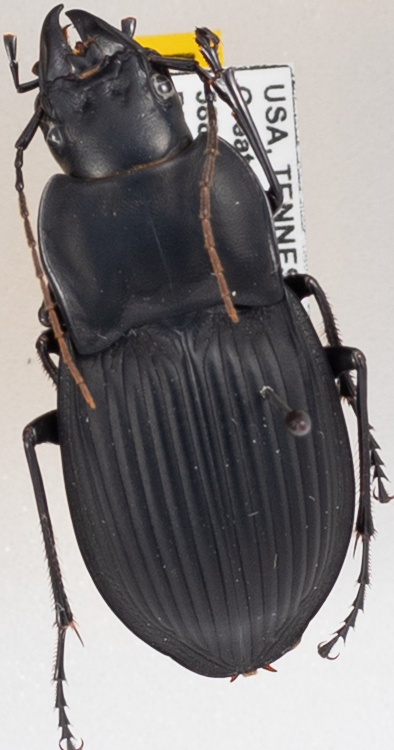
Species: Dicaelus dilatatus sinuatus
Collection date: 2022-06-21
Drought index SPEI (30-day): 0.168
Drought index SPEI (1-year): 0.668
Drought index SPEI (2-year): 1.13